Almaz Ivanov

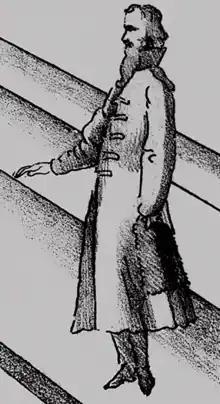

Almaz (Yerofey) Ivanovich Ivanov (? – April 27 (N.S. May 7), 1669) was a Russian statesman.